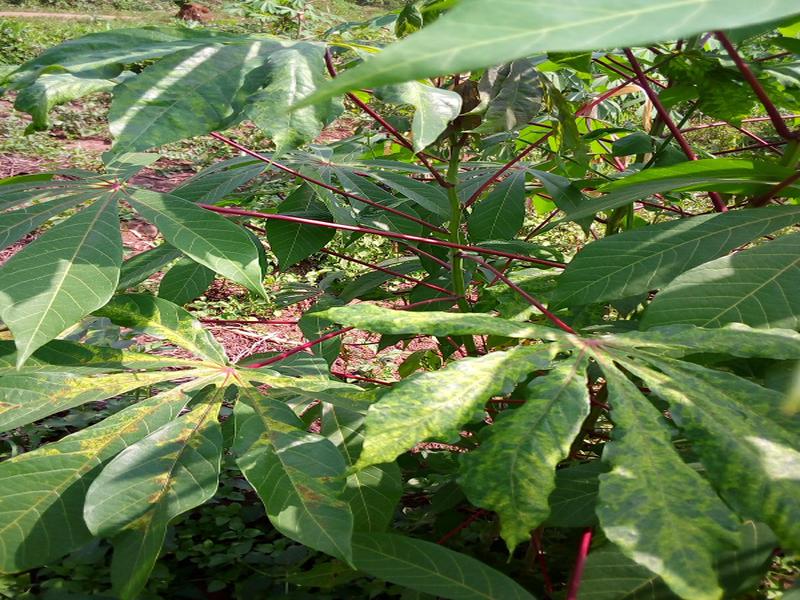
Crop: cassava
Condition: mosaic_disease